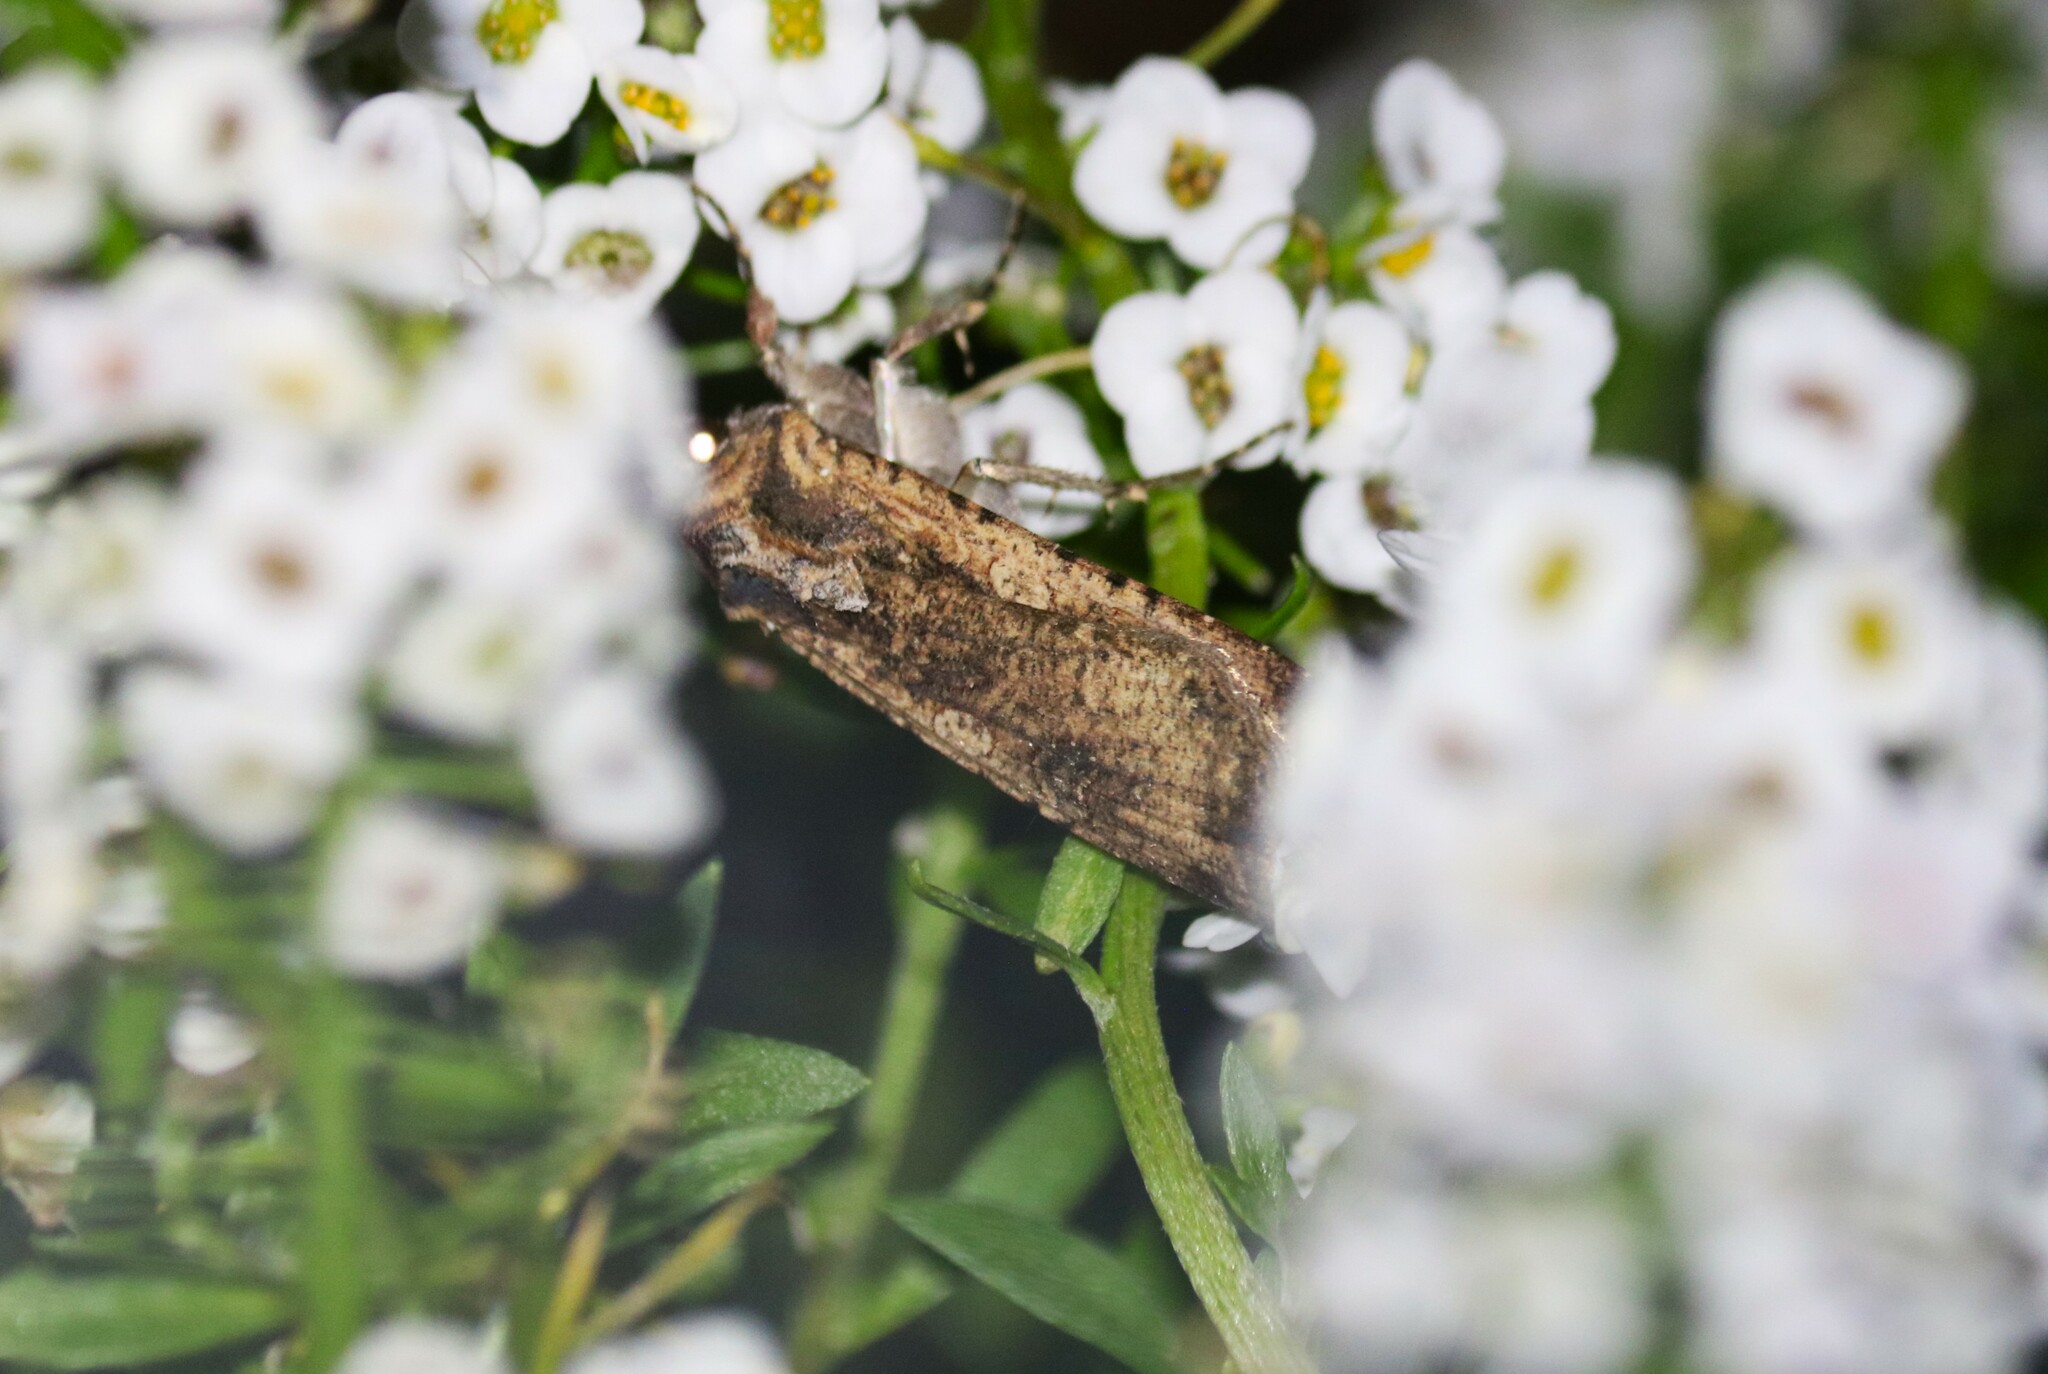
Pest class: cutworms